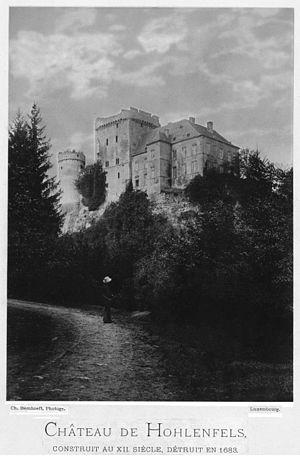
Le château de Hollenfels (Luxembourg)